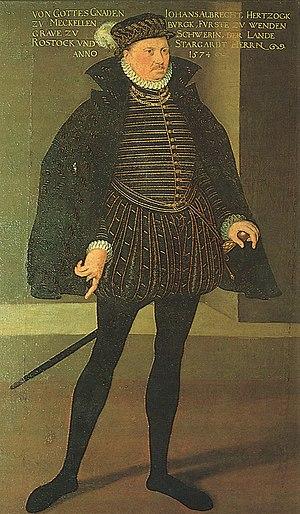
Le Mecklembourg est une monarchie gouvernée par la maison de Mecklembourg jusqu'en 1918. Il trouve ses origines dans la tribu slave des Obodrites, qui peuple la région au moment de l'arrivée des colons allemands au XIIᵉ siècle. À partir de leur château de Mecklembourg, les princes de la lignée de Niklot règnent sur la région. Le prince Albert II reçoit l'immédiateté impériale en 1348 et devient le premier duc de Mecklembourg.
Jean-Albert Iᵉʳ de Mecklembourg-Schwerin, né le 22 décembre 1525 à Güstrow, mort le 12 février 1576 à Schwerin.